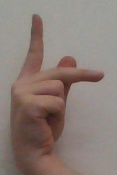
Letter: dha